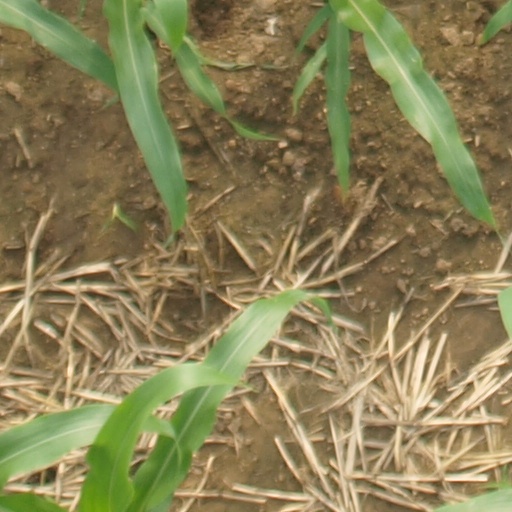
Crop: maize; corn